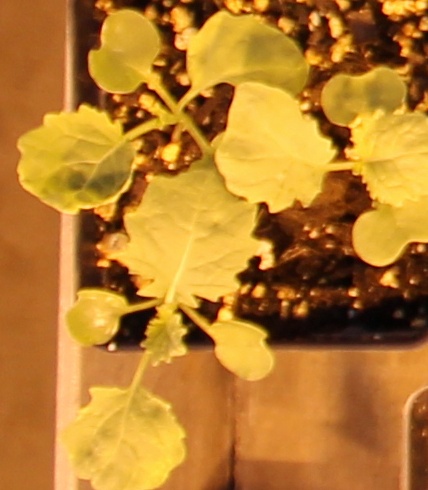
Label: Canola